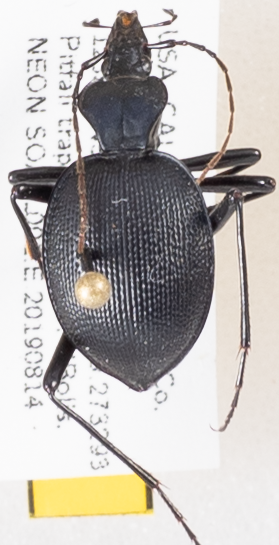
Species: Scaphinotus oreophilus
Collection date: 2019-08-14
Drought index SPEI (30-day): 0.694
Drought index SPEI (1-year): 0.47
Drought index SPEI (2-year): -0.03